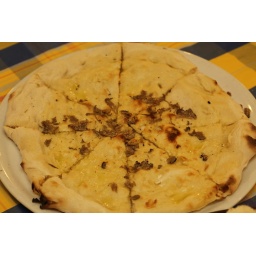
Focaccia made in the pizza oven topped with truffles. This was great together with a slice of marinated eggplant.